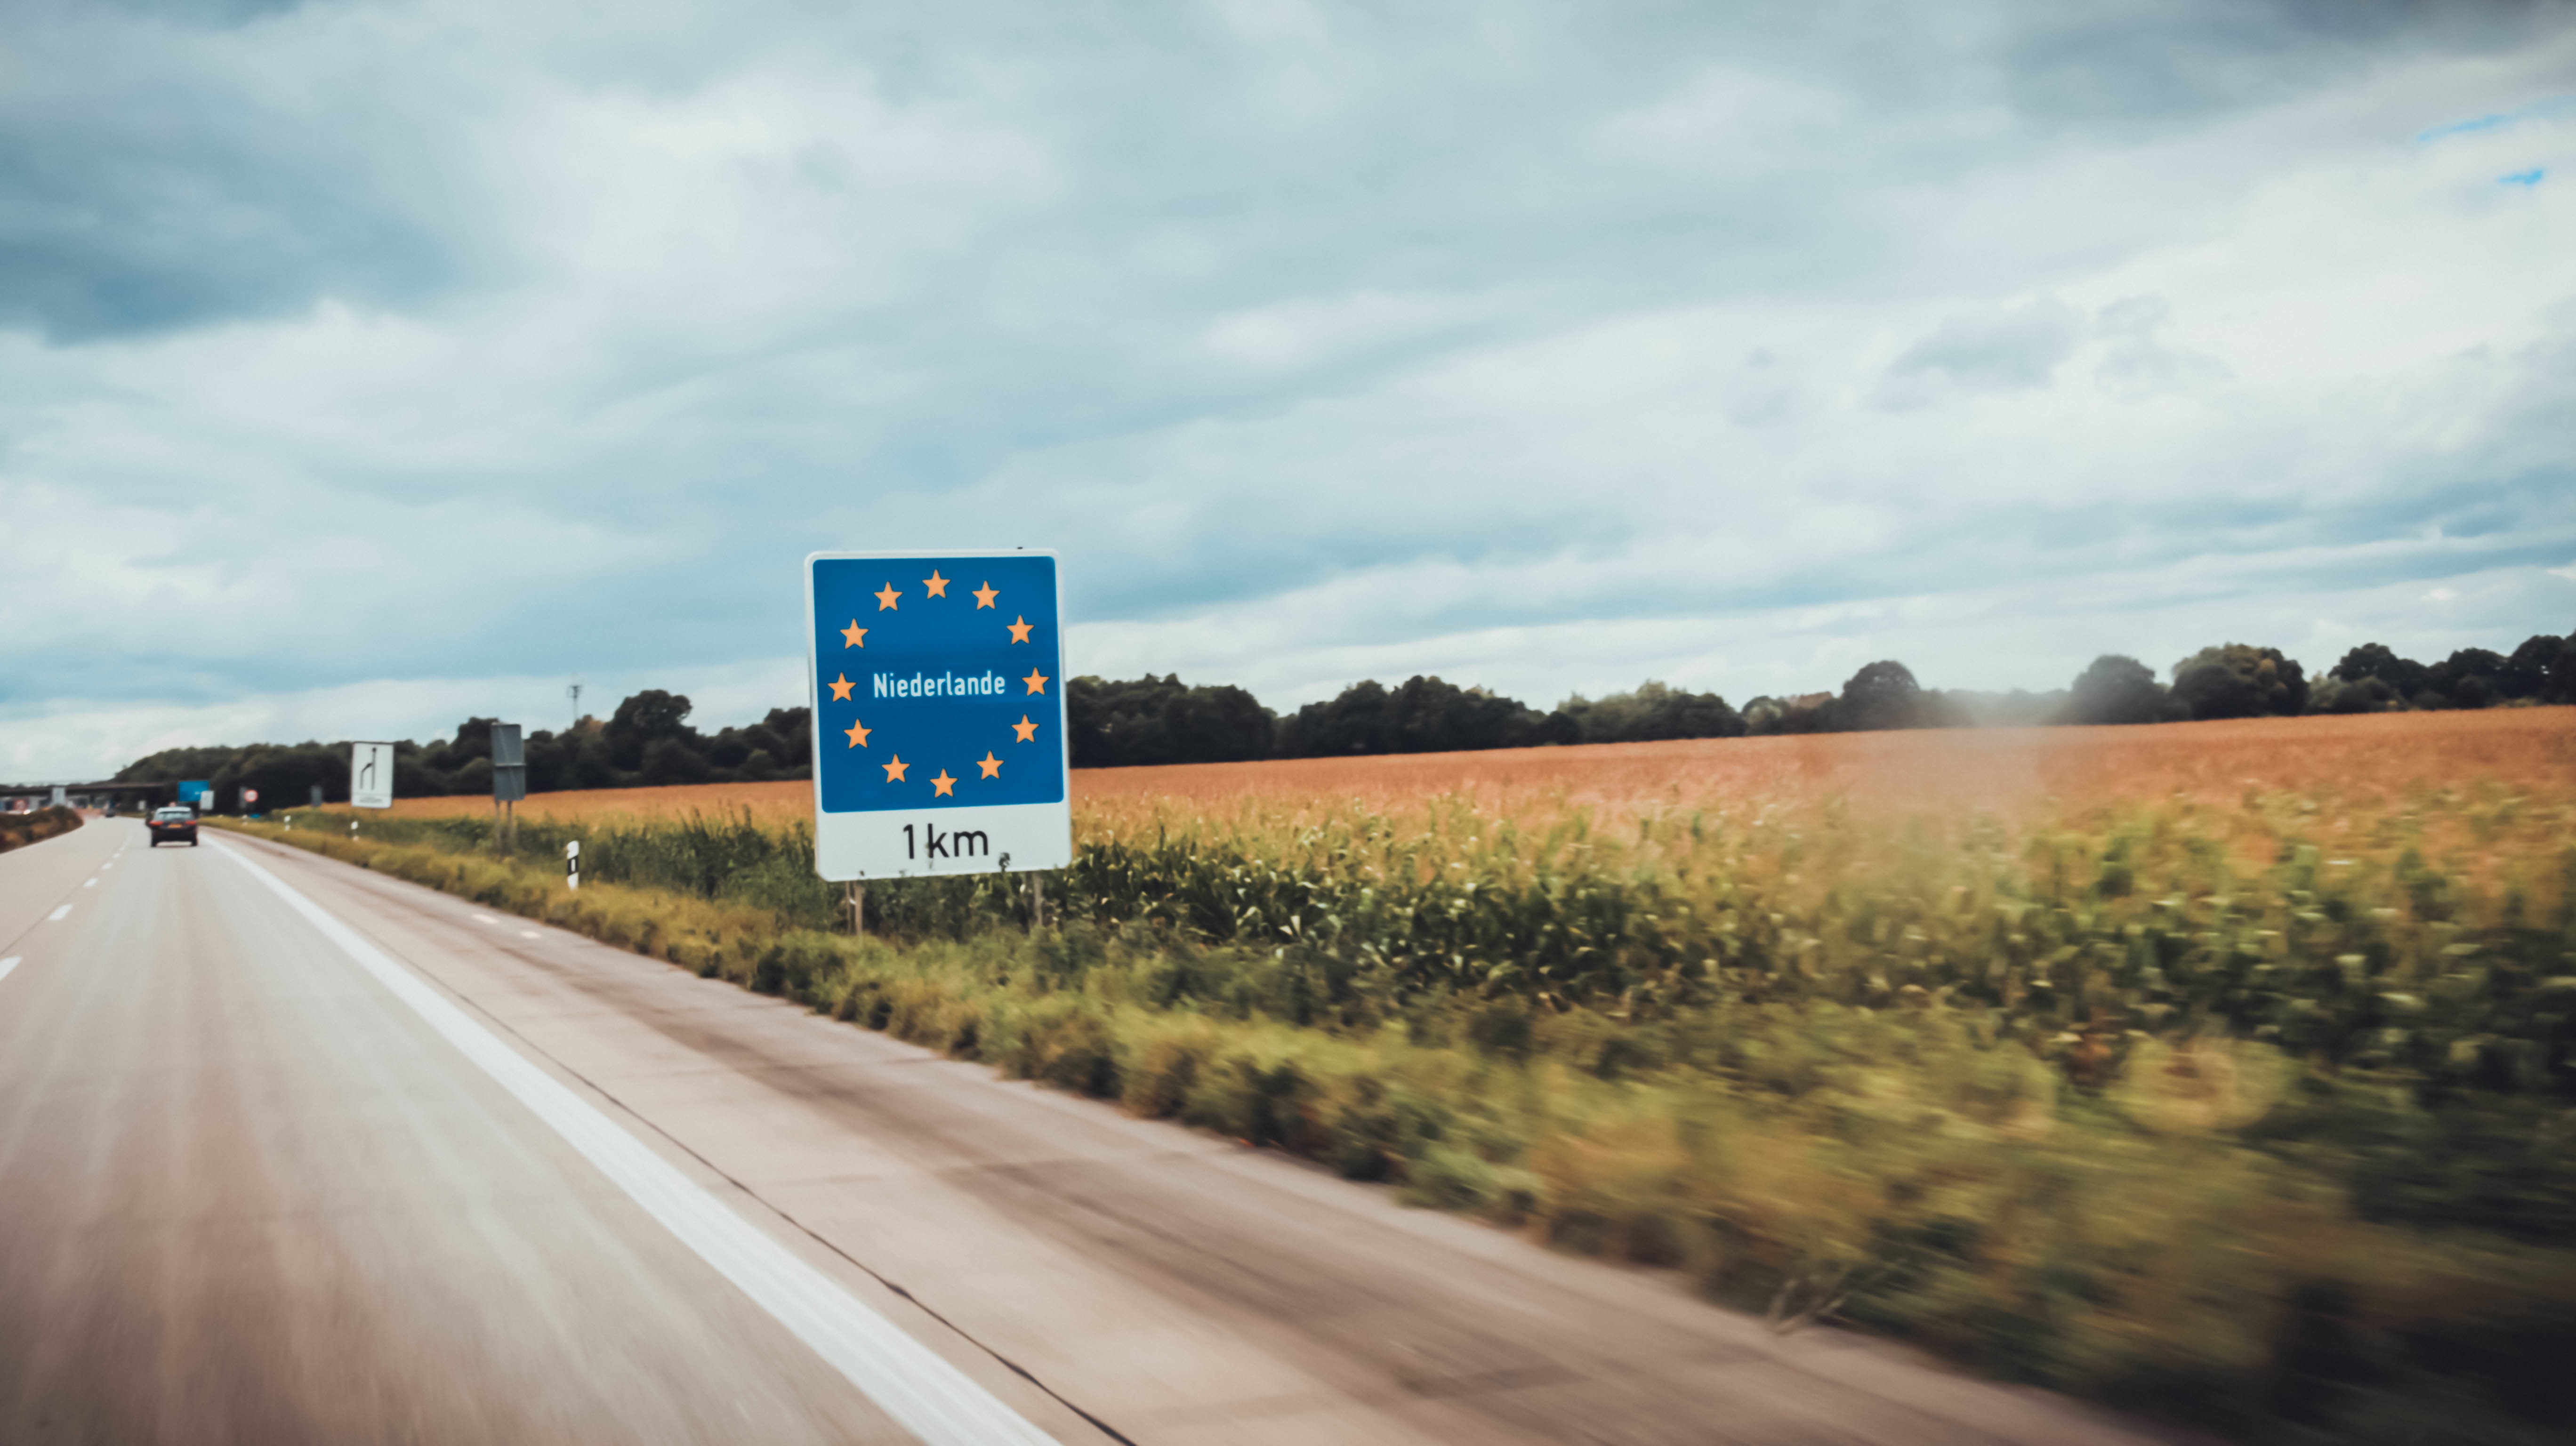
landscape, horizon, road, field, prairie, highway, driving, transport, sign, plain, road trip, infrastructure, rural area, atmosphere of earth, controlled access highway